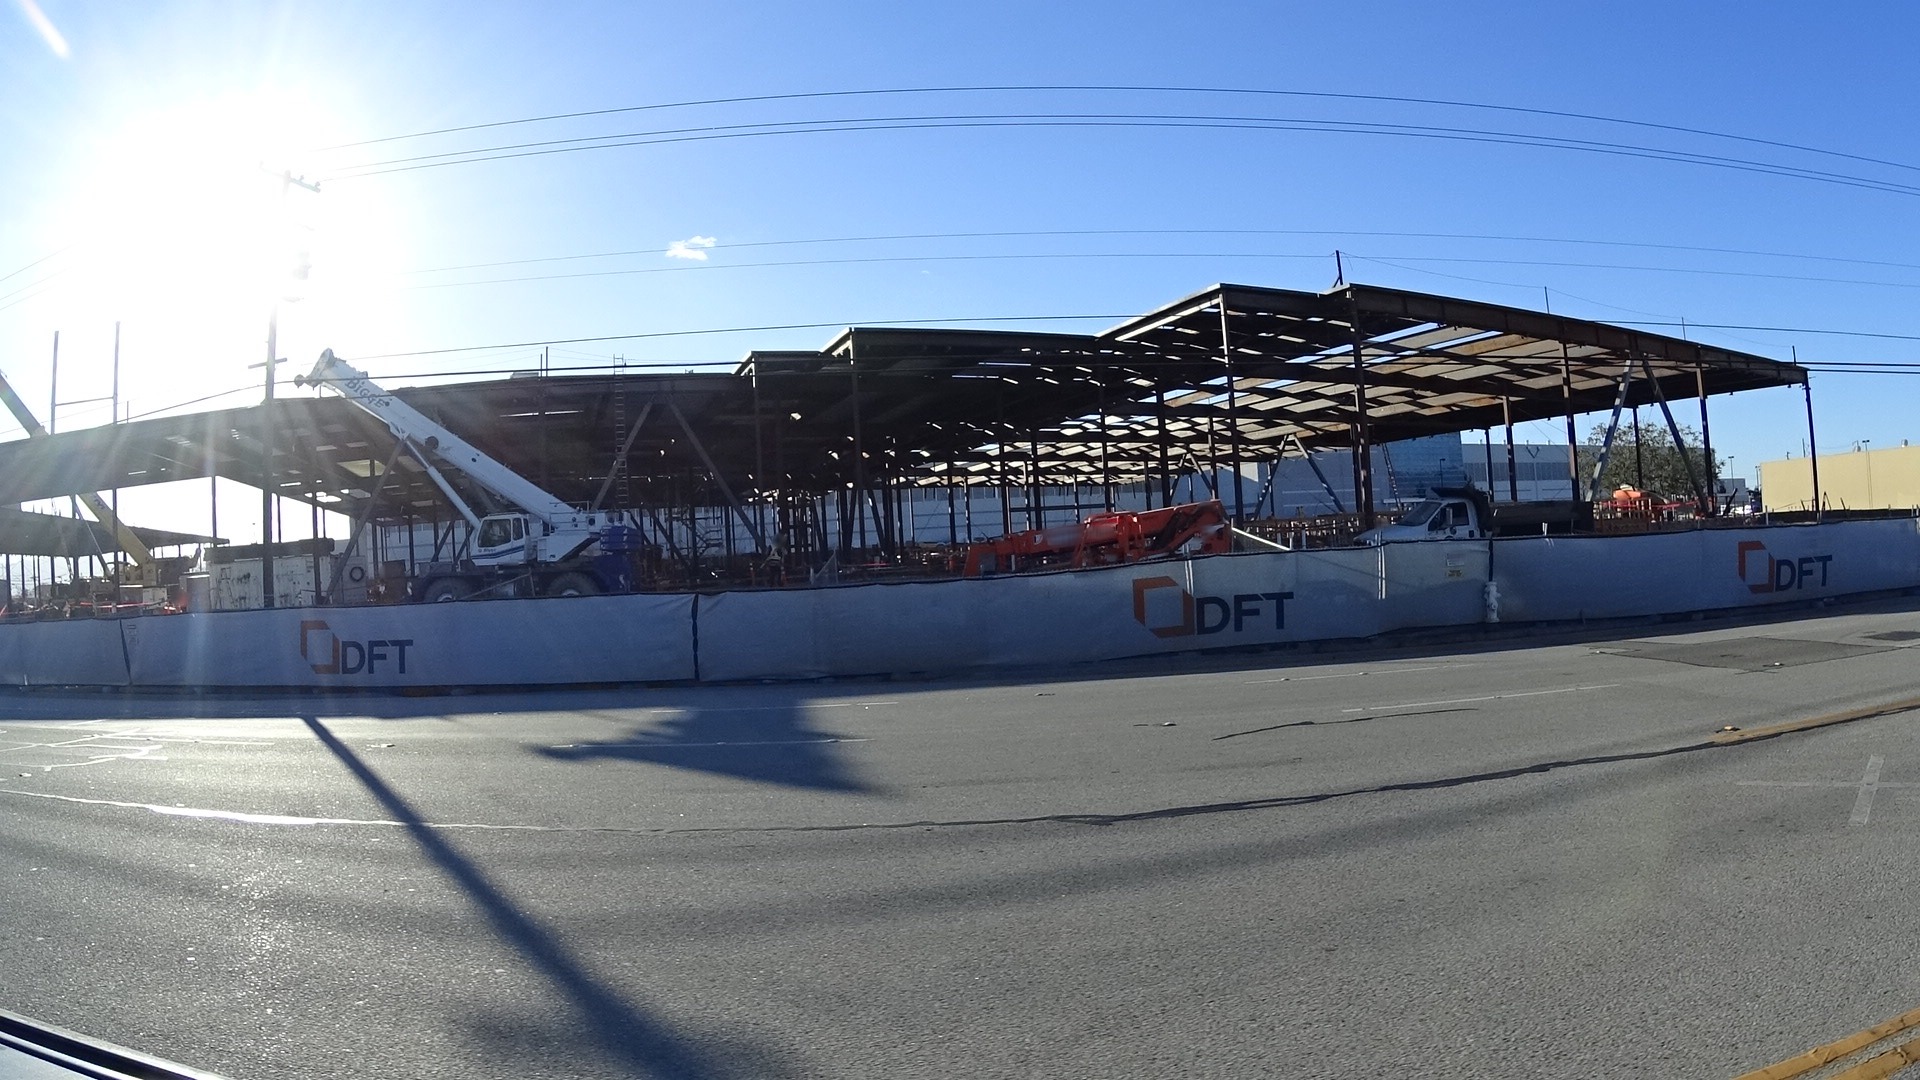
Label: Construction Site
Location: , California, United States
Date: 2016-11-16T15:13:15+00:00